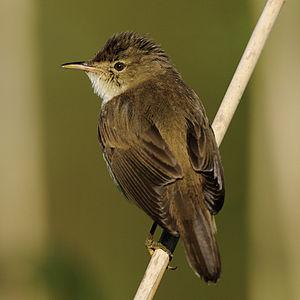
Le genre Acrocephalus comprend 43 espèces d'oiseaux de la famille des Acrocephalidae.